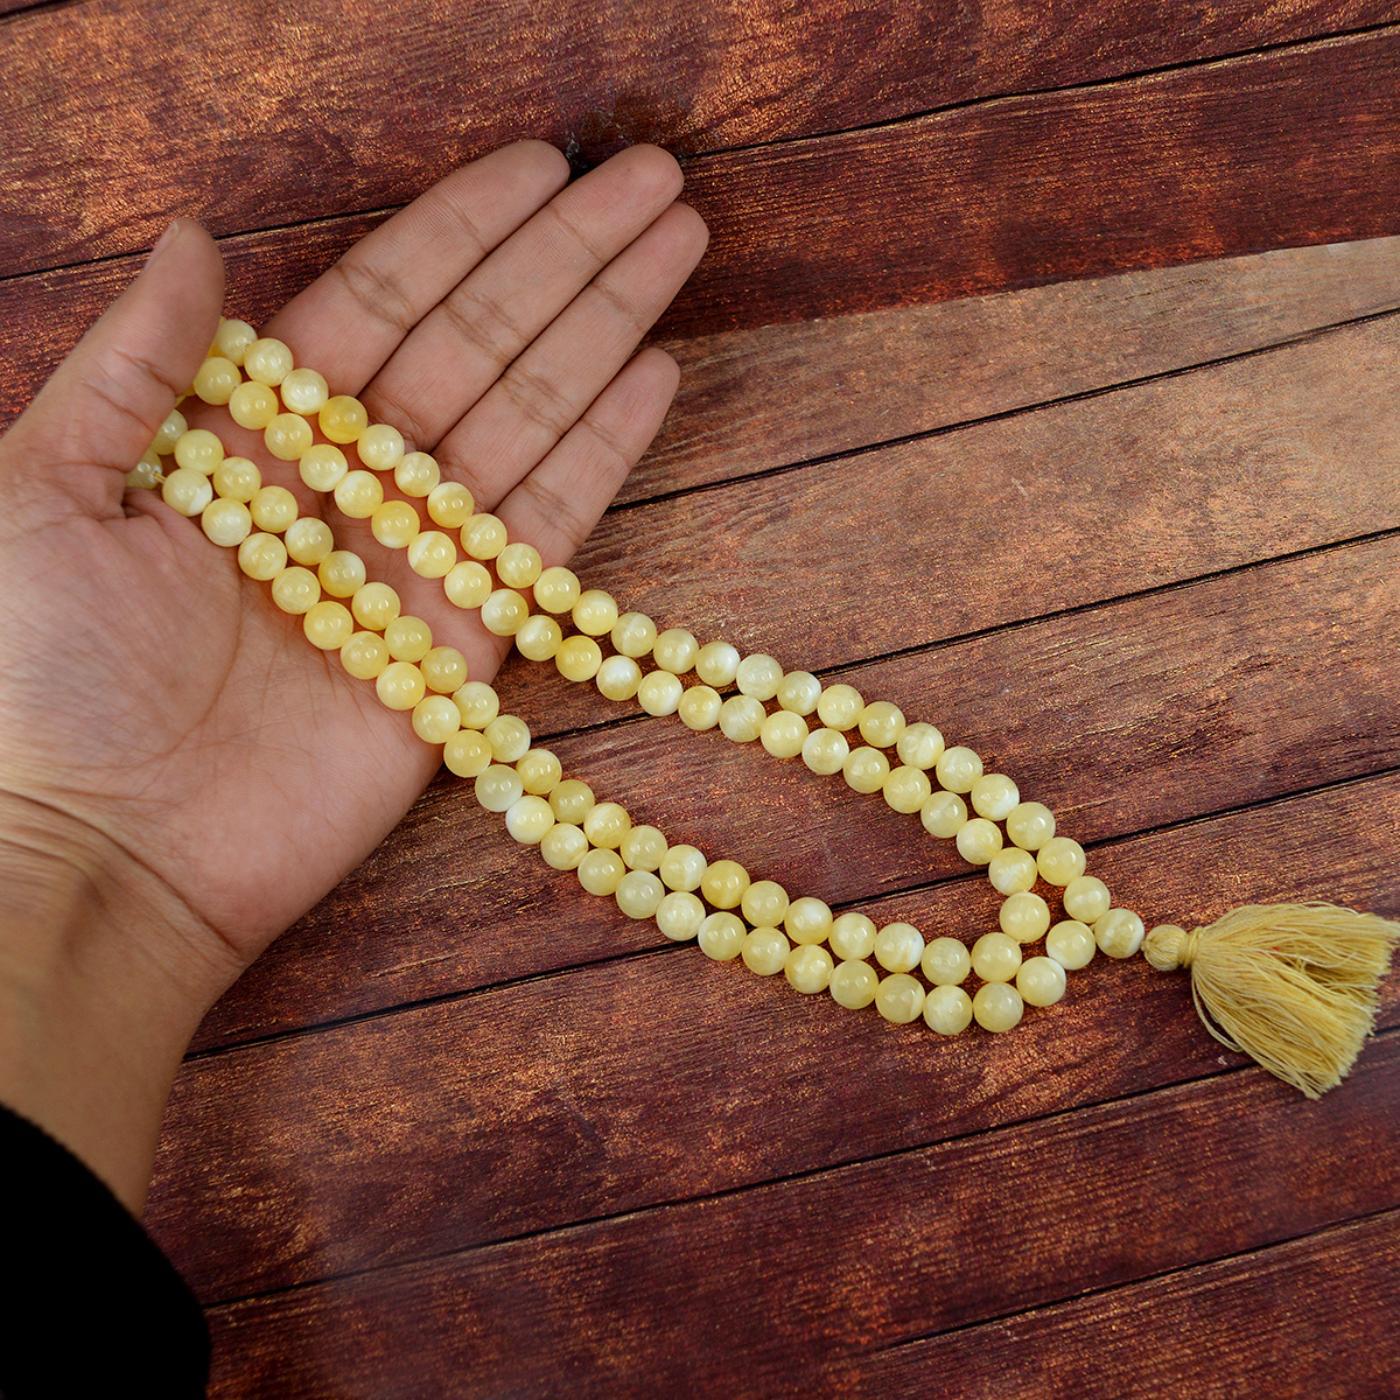
Reiki Crystal Products Natural Yellow Calcite 8mm Mala 108 Round Bead Mala / Necklace for Reiki Healing and Crystal Healing Stone
Type: Necklaces & Pendants
Brand: Reiki Crystal Products
Price: Rs. 1499
Hand Made Natural Crystal Stone Mala / Necklace | Length : 32 Inch. | Stone Size - 8 mm | Shape Round | Number of Beads 108 | Charged By Reiki Grand Master & Vastu Expert
Features: Hand Made Natural Crystal Stone Mala / Necklace | Length : 32 Inch. | Stone Size - 8 mm | Shape Round | Number of Beads 108 | Charged By Reiki Grand Master & Vastu Expert,Natural Healing Crystal Stone Mala for Reiki Healing, Crystal Healing, Numerology, Tarot, Astrology & Feng Shui,100% Authentic, Original and Natural Healing Stone / Crystal Mala - small holes, crack marks on the surface or inside the stones are often visible,Material : Natural Healing Stones See Images & Product Description For Healing Properties /Advantages,Stylish Party-Daily-Office-Casual Wear Reiki Healing Stone Mala / Necklace for Men, Women, Boys, Girls. Best for Gifting & Personal Use.
Included: Pack Of 1 X Yellow Calcite 8mm Mala